Kragujevac

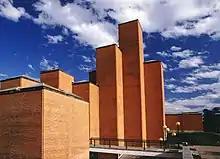
Museum of Genocide in Kragujevac.

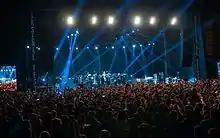
Arsenal Fest, 2016

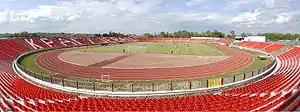
Čika Dača Stadium.

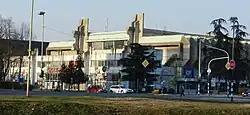
Jezero Hall.

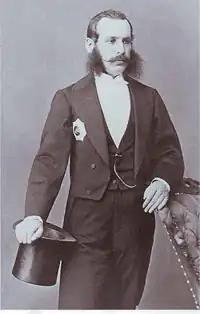
Jovan Ristić

There are many cultural institutions in Kragujevac that have gained regional and national significance in the arts. These institutions include: